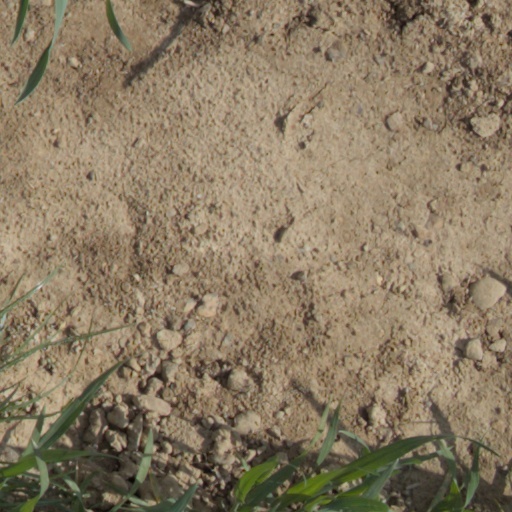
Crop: wheat